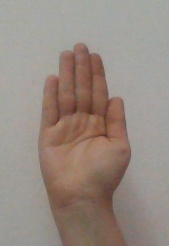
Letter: seen